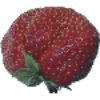
Label: Strawberry Wedge 1